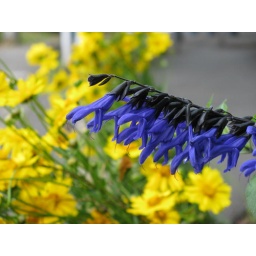
blue in front of yellow